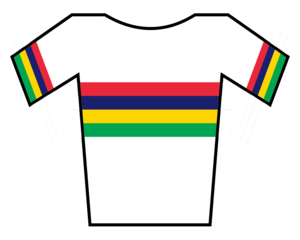
Les championnats de Maurice de cyclisme sur route sont les championnats nationaux de cyclisme sur route organisés par la Fédération mauricienne de cyclisme.
Yannick Lincoln est un coureur cycliste mauricien, membre de l'équipe VCJCC-Bank One. Il est actuellement considéré comme le meilleur coureur cycliste de son île.
Dylan Redy, né le 17 mars 1999 à Port-Louis, est un coureur cycliste mauricien.